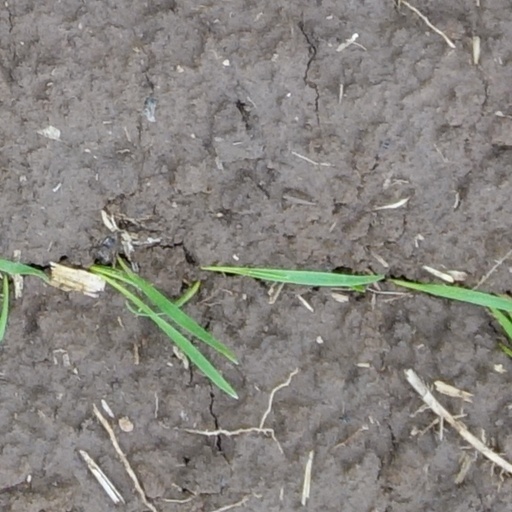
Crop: wheat